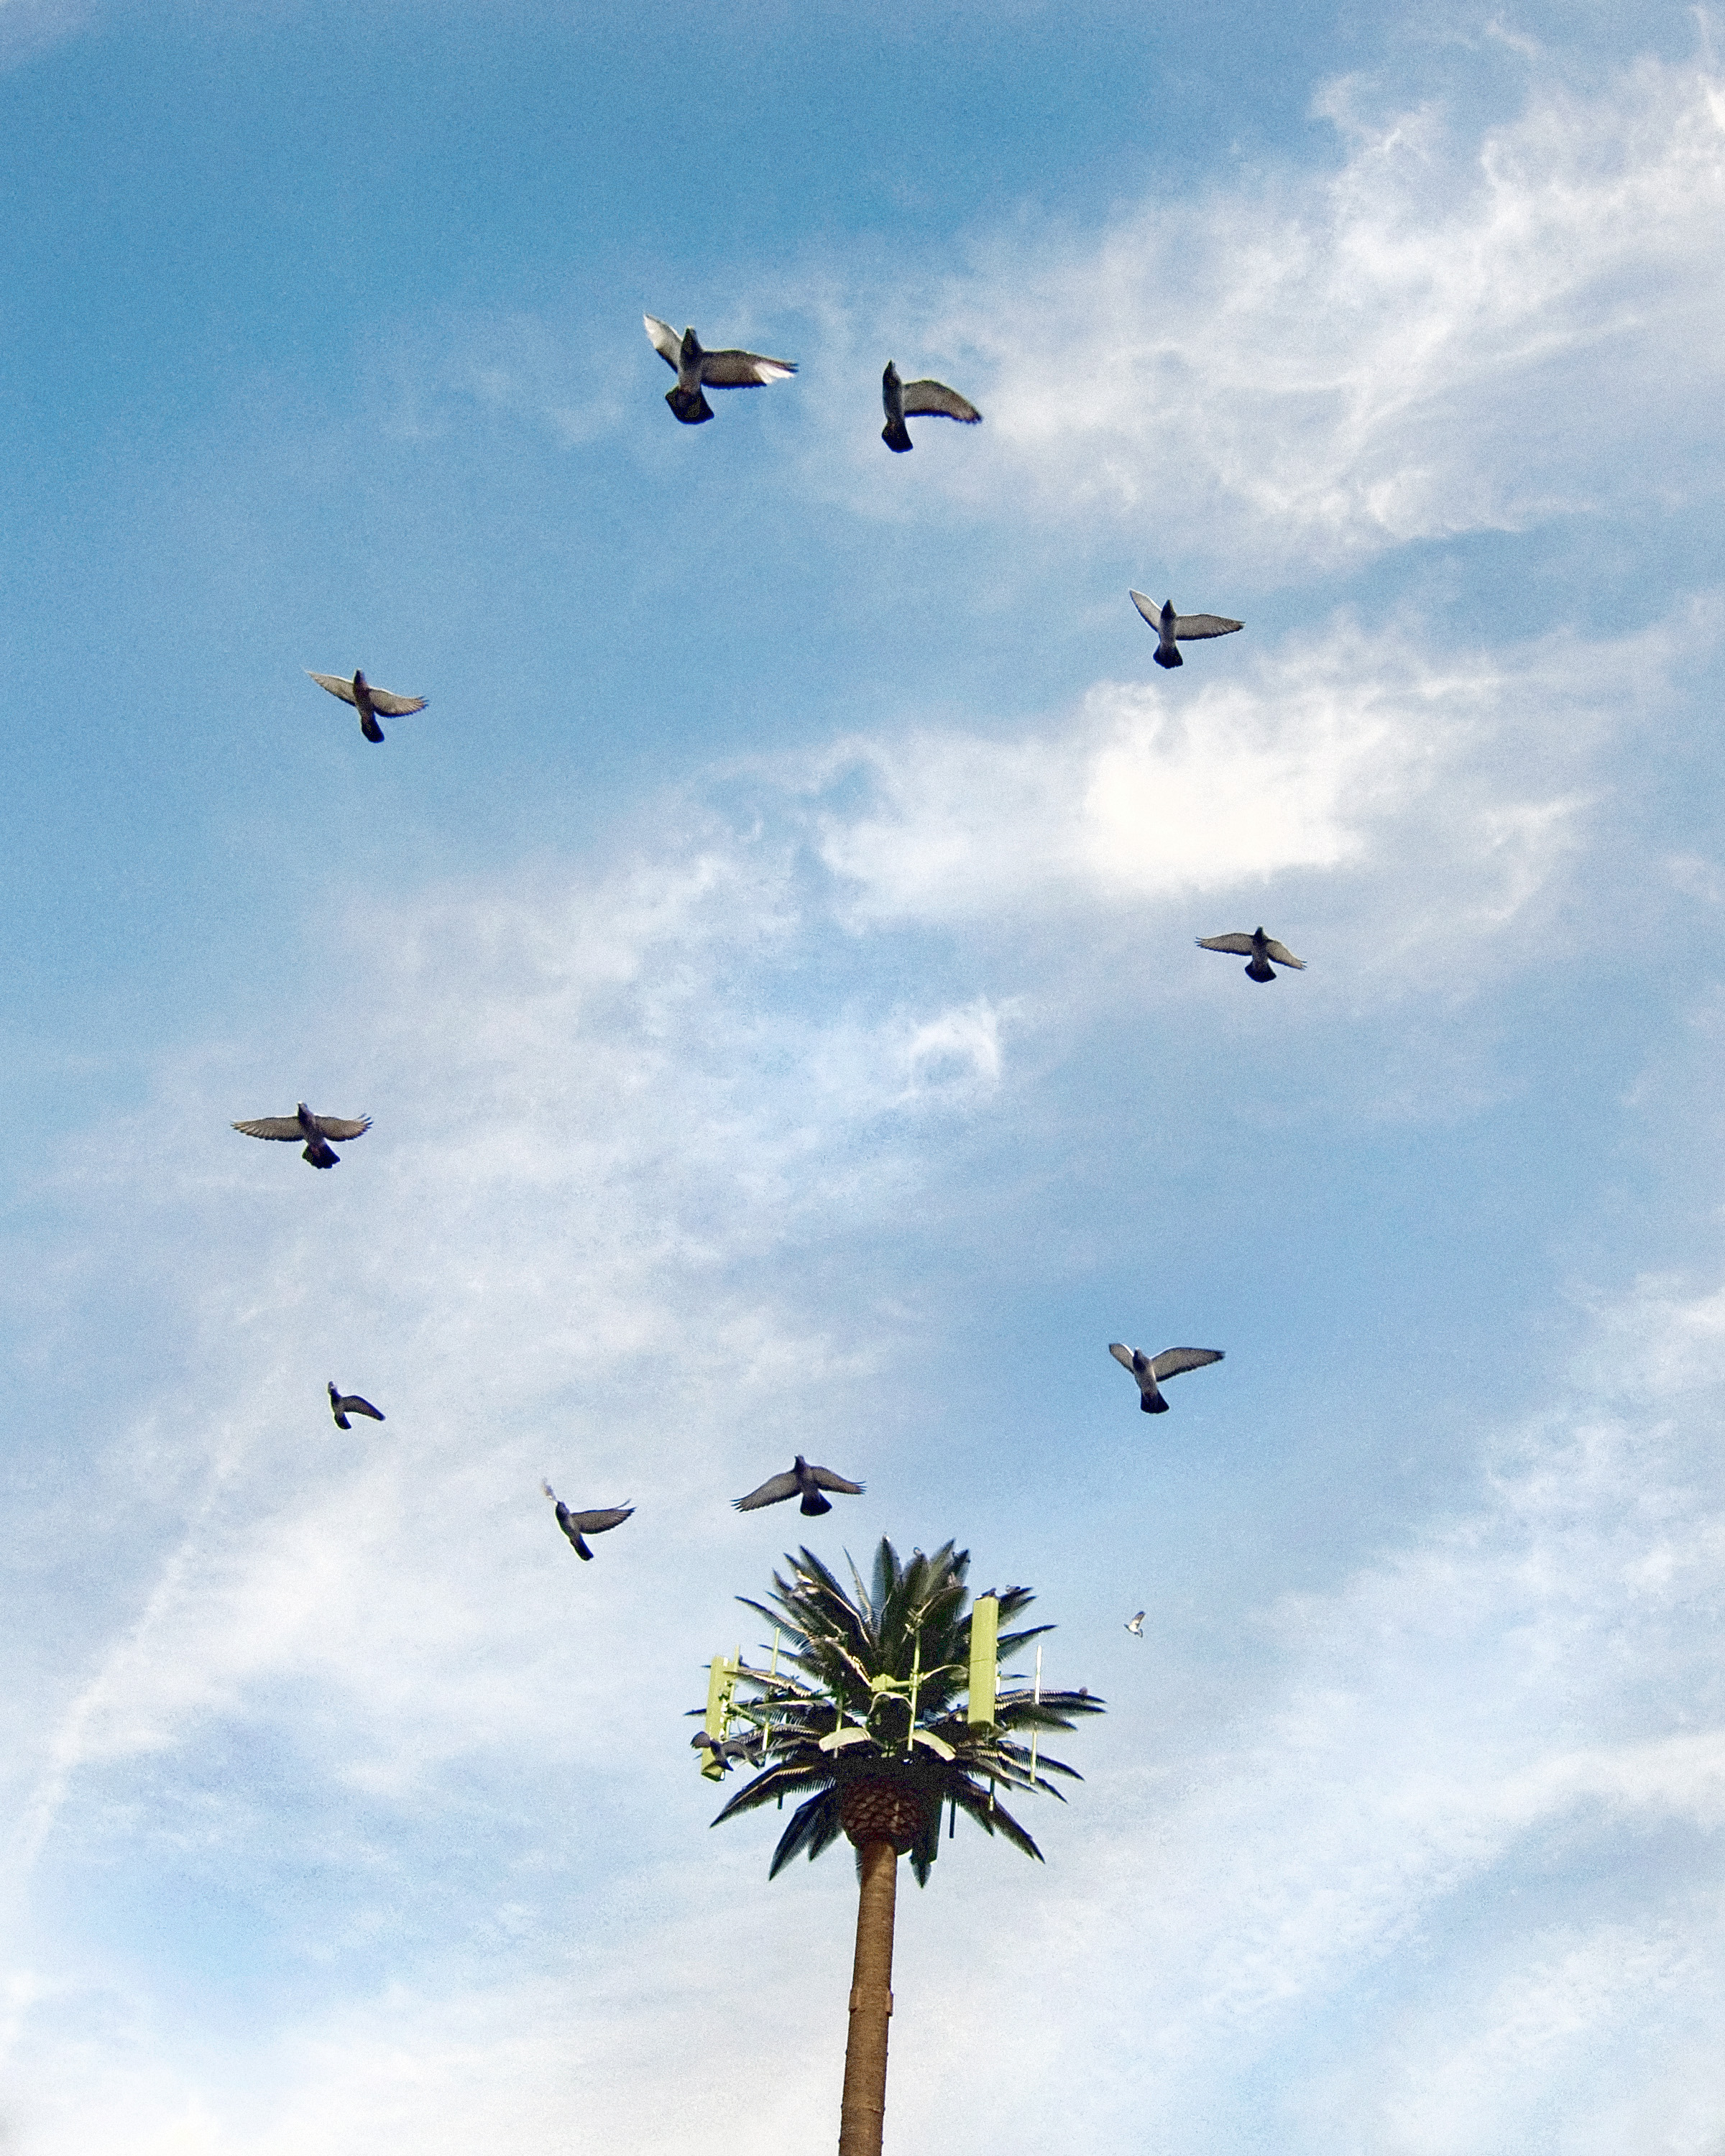
bird, wing, sky, flock, flight, oiseaux, parachuting, bird migration, abnormal, pigions, pauxpalm, air force, atmosphere of earth, animal migration